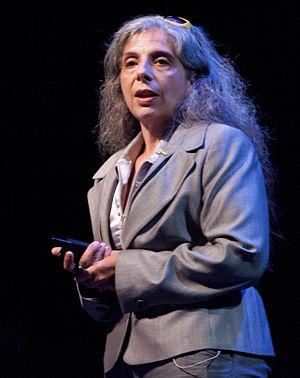
Constance Marguerite duQuesnay Adams est une architecte américaine.